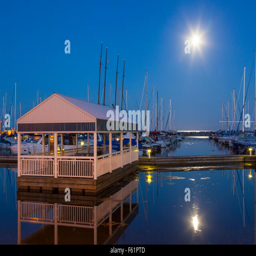
a covered dock and yachts at dusk during a full moon .